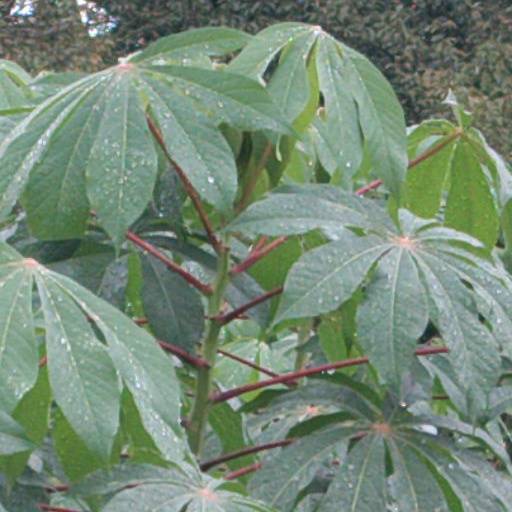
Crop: cassava